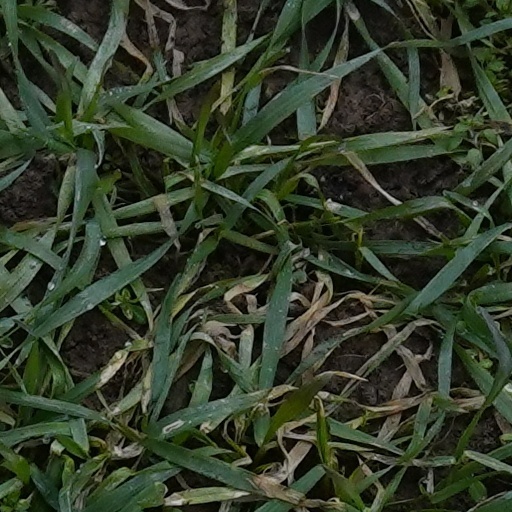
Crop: wheat